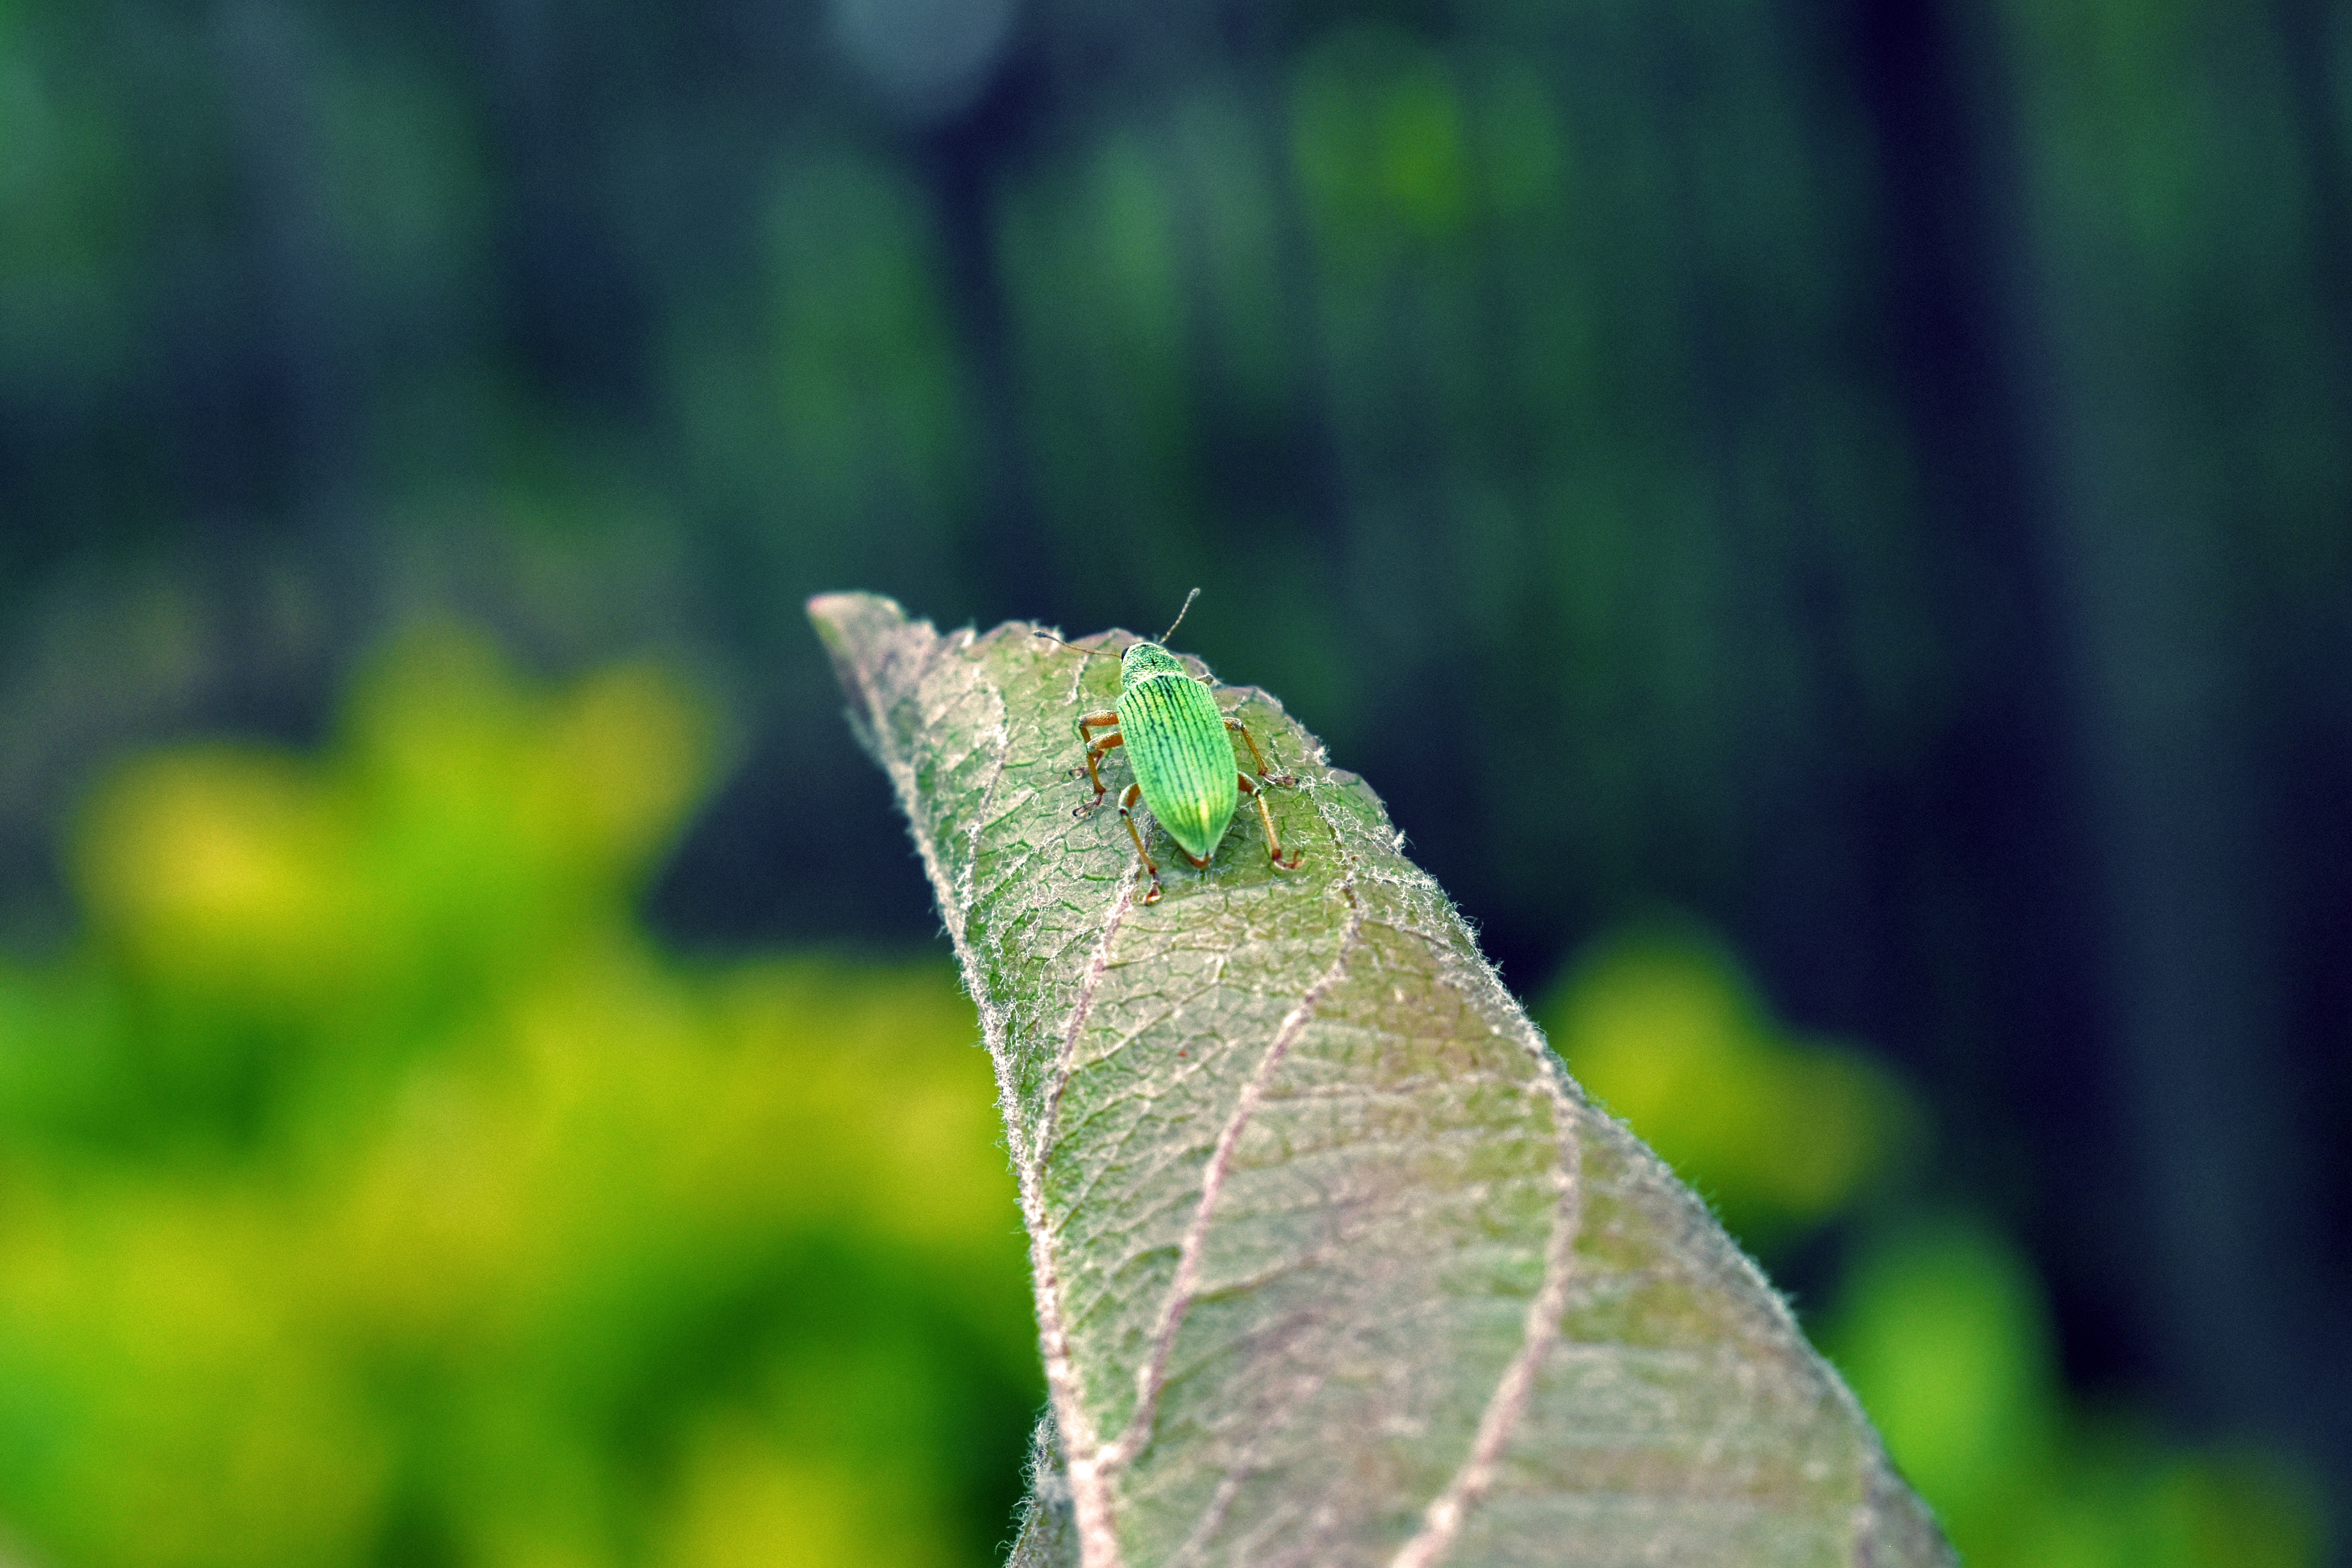
nature, grass, photography, sunlight, leaf, flower, wildlife, green, insect, reptile, fauna, lizard, close up, sheet, leaves, animals, beetle, apple tree, macro photography, green leaves, scaled reptile